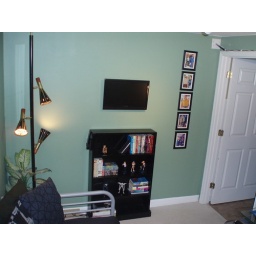
My office as it appears on January 1, 2010 with authentic vintage Raymond Loewy pole lamp by Stiffel